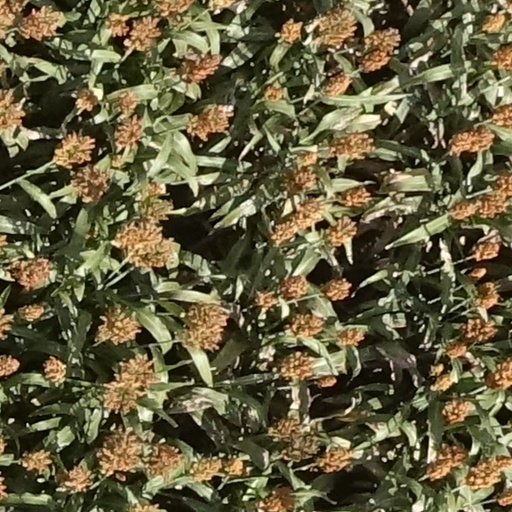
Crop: sorghum